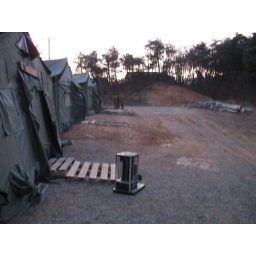
The main street of our little town up the hill in Camp Mujak.